Beauregard Regional Airport

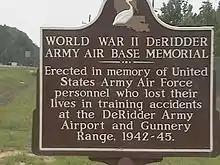

The Beauregard Parish Police Jury assumed responsibility for the airport that year. On December 23, 1948 the government deeded the base to the Police Jury under the terms of the Surplus Property Act.